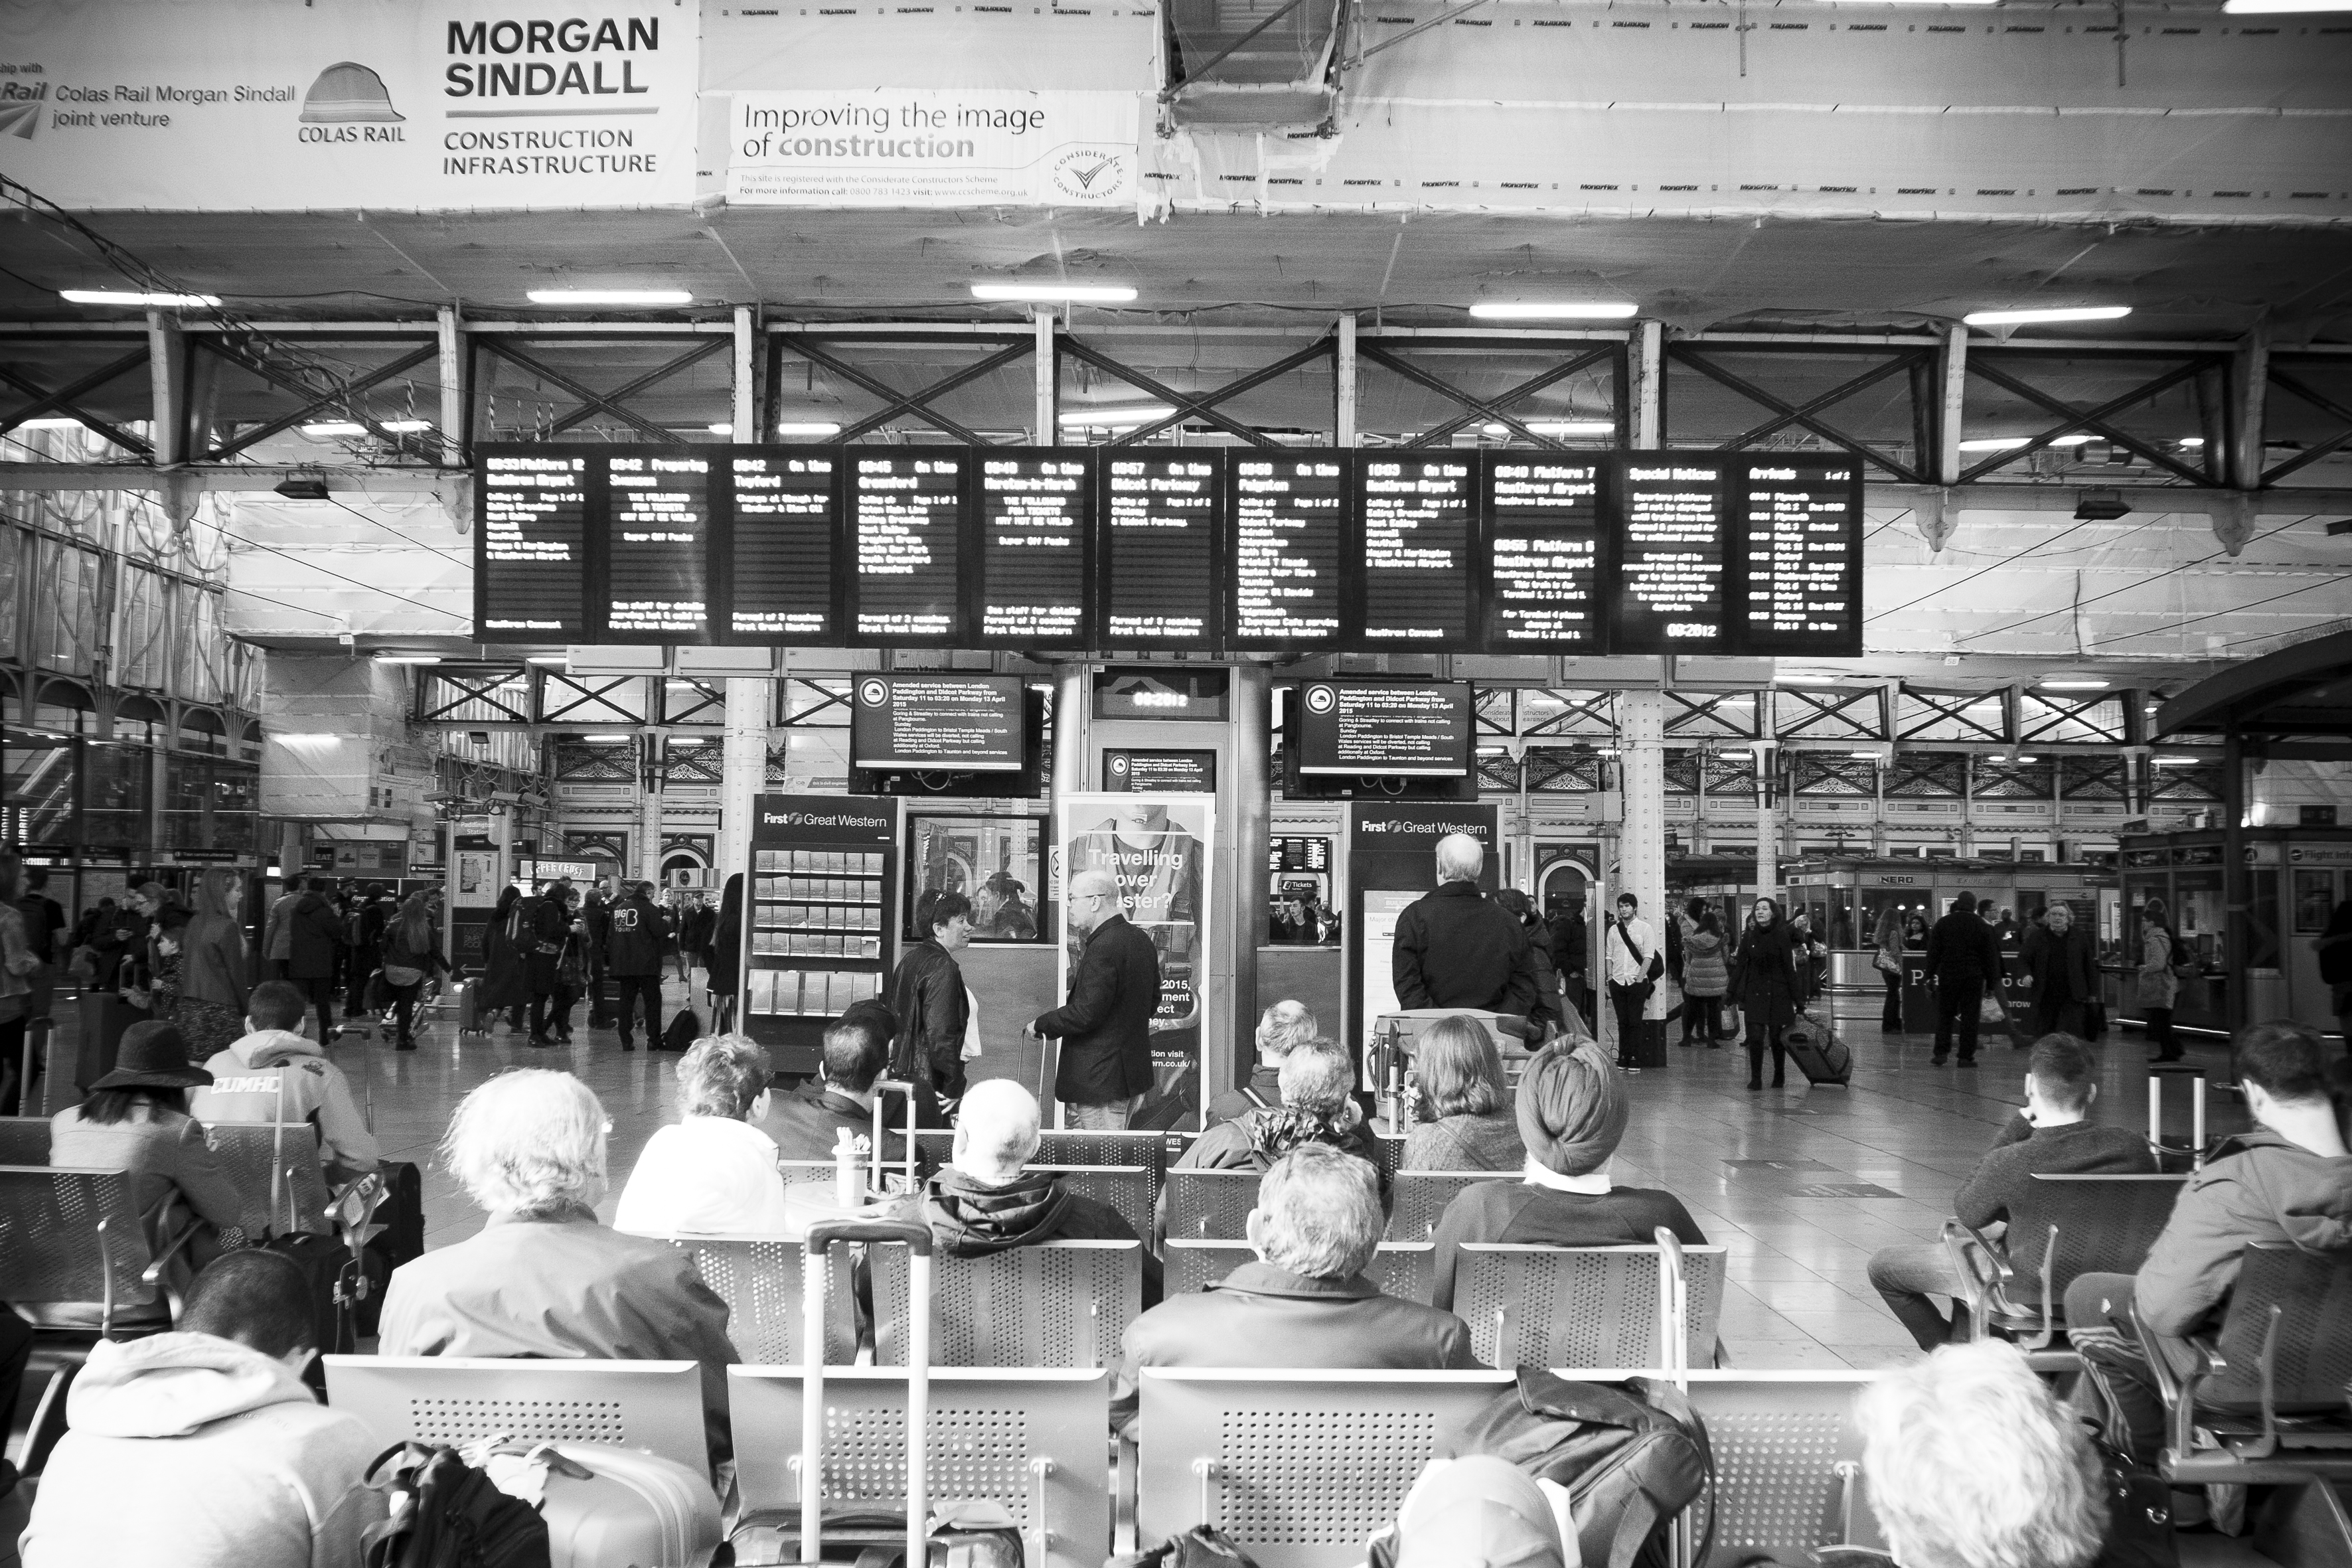
black and white, street, urban, crowd, travel, fujifilm, monochrome, uk, england, bw, blackandwhite, blackwhite, london, ngc, photograph, noiretblanc, image, fuji, fujixt1, fujix, monochrome photography